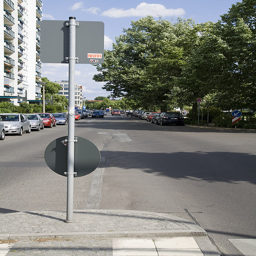
A line of cars drive up the street on a clear blue day.
A street has cars on one side and trees on another.
Back of street signs on a busy city street.
A street sign with a sign all the way at the bottom
looking up a one way street and the back of some road signs